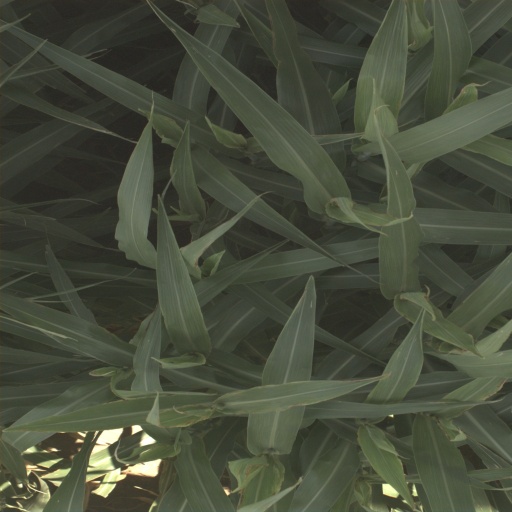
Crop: sorghum